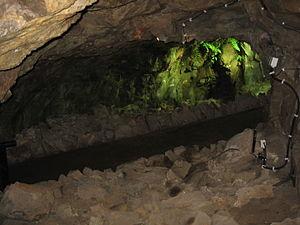
Idar-Oberstein est une ville du district de Birkenfeld, en Rhénanie-Palatinat. La ville sans association est le résultat de réformes administratives et structurelles approfondies des années 1933, 1969 et 1970. La ville de pierres précieuses et de garnison compte près de 30 000 habitants, la municipalité la plus peuplée du district et un centre. Depuis 2016, la municipalité s'intitule village du parc national